USS Aucilla

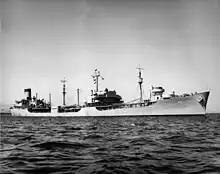

That service also included some logistics support work for the ships of Joint Task Force 1, the task organization engaged in the atomic bomb tests conducted at Bikini Atoll during the summer of 1946. The western Pacific cruise in the summer and fall of 1948 ended with "Aucilla" steaming through the Indian Ocean, the Suez Canal, and the Mediterranean before she crossed the Atlantic to join the fleet stationed on the eastern seaboard of the United States.